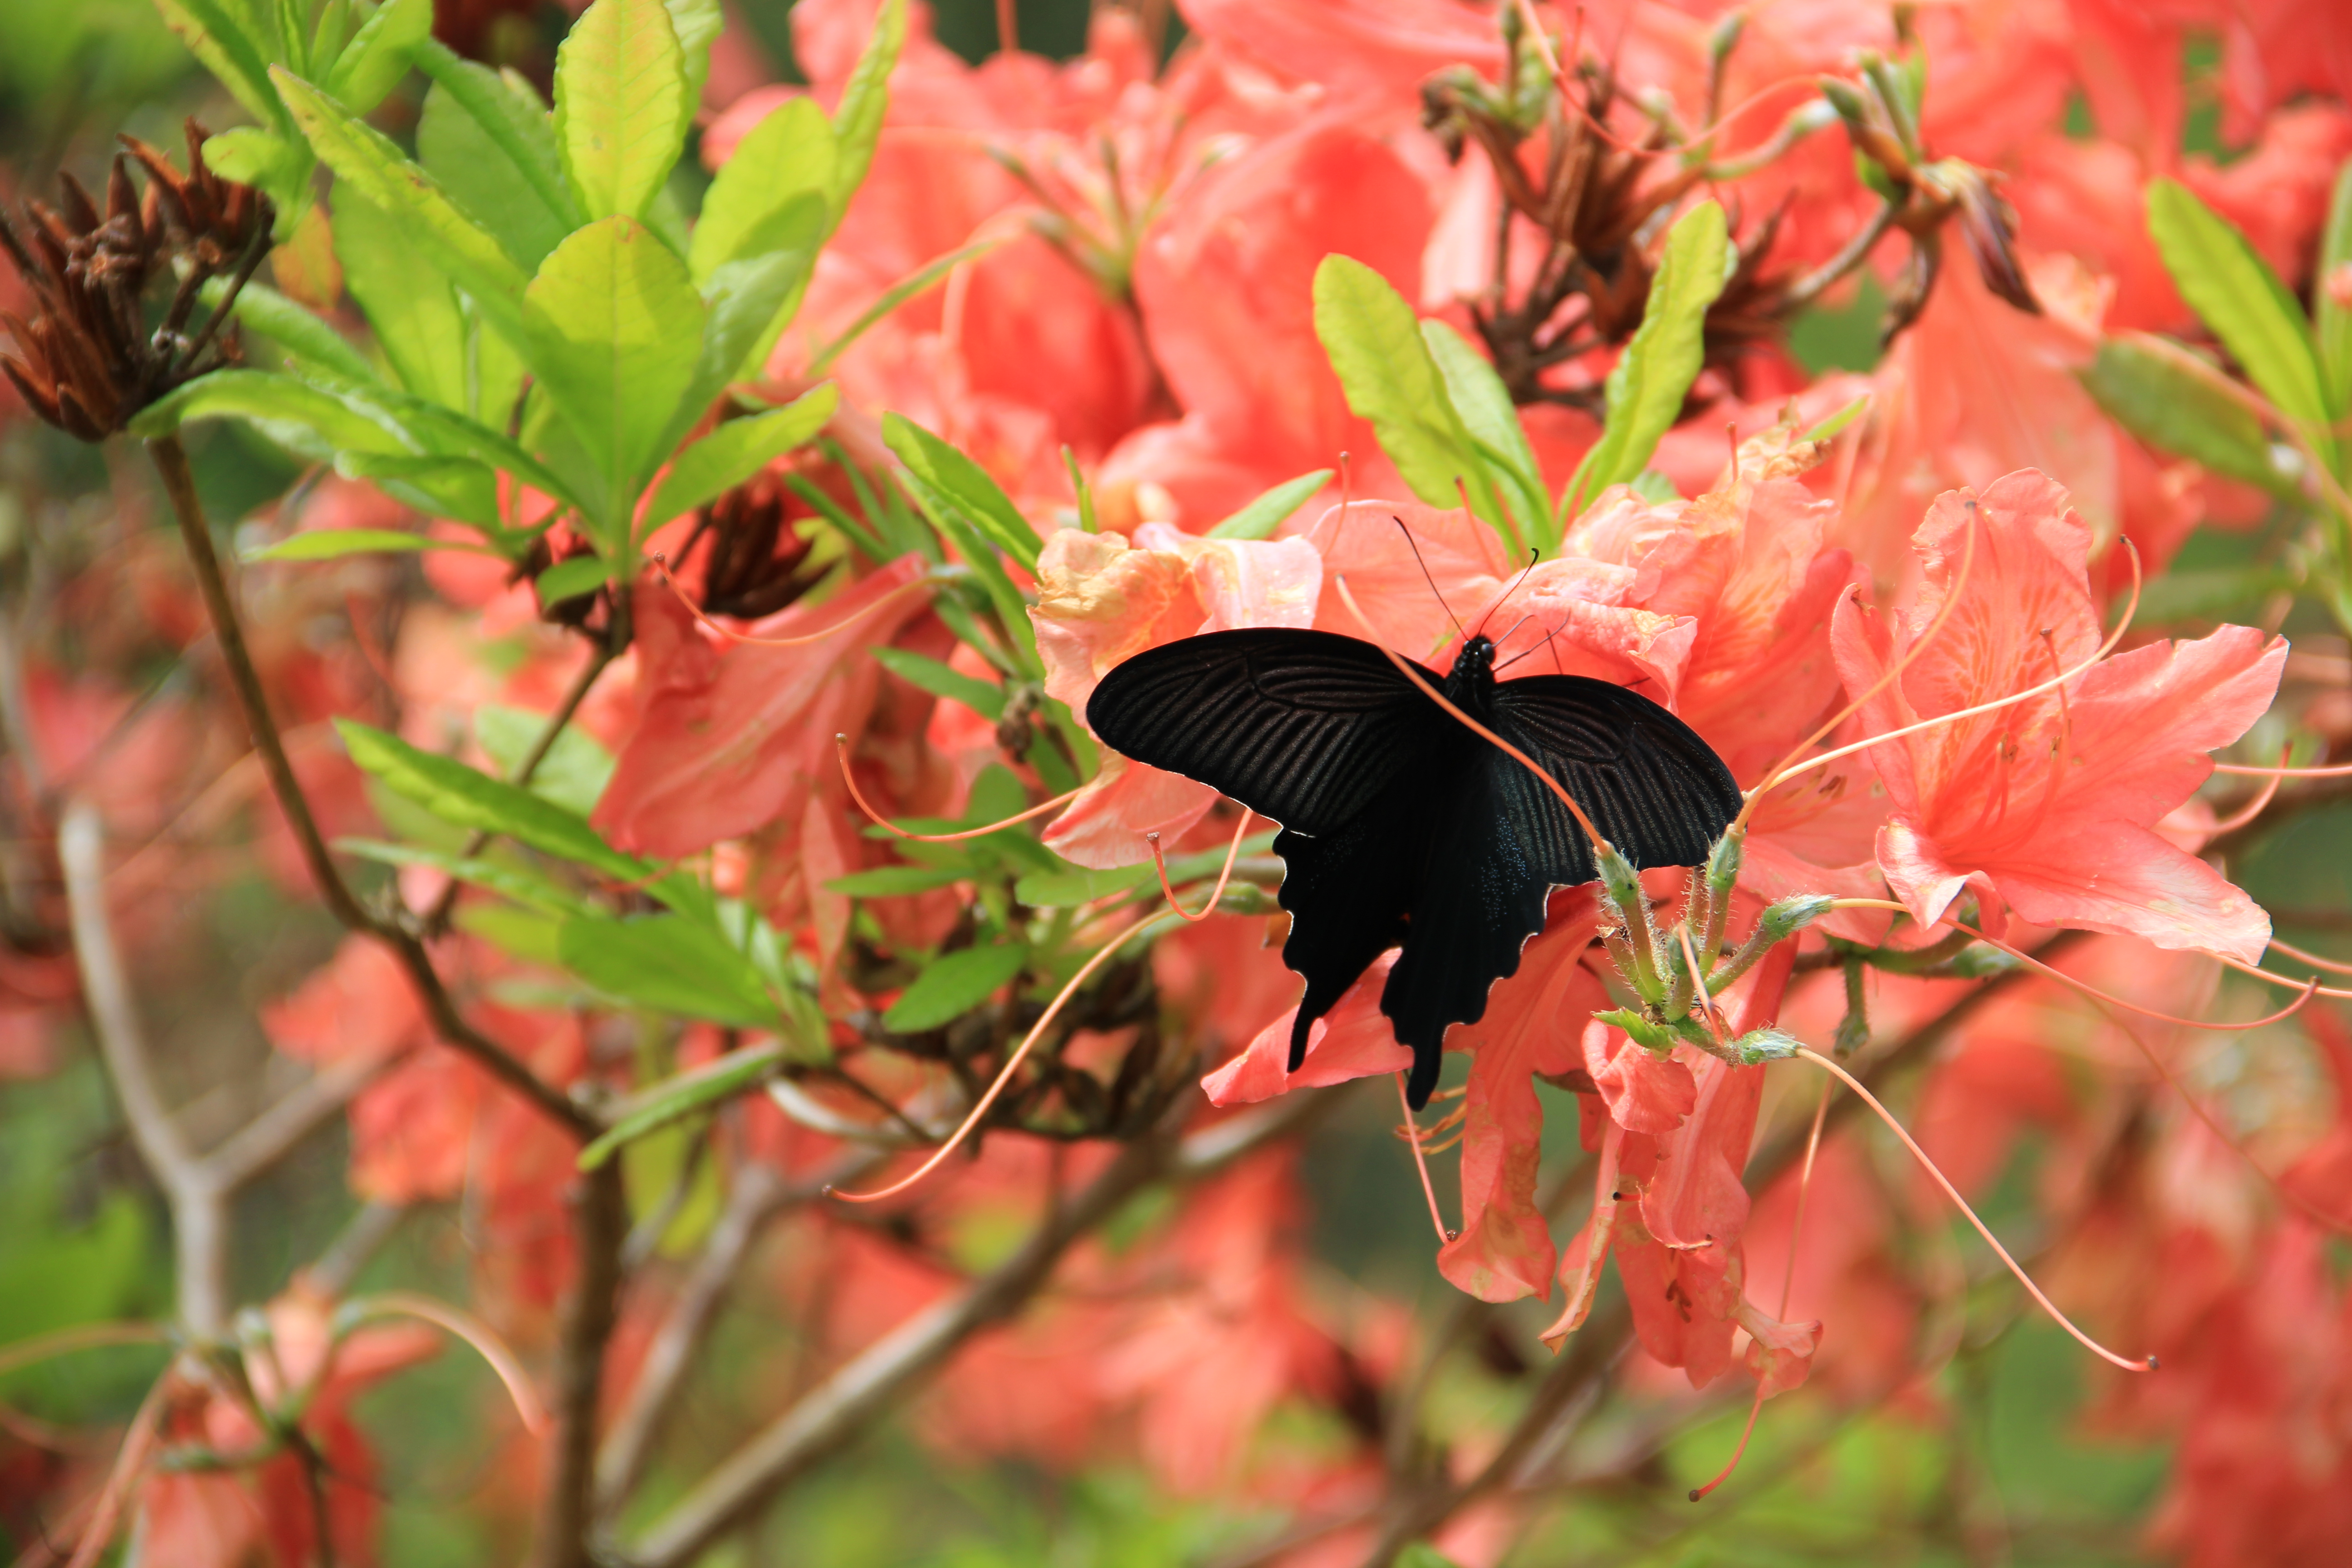
butterfly, flower, plant, pollinator, arthropod, insect, petal, leaf, organism, moths and butterflies, flowering plant, magenta, wing, annual plant, wildlife, tree, macro photography, carmine, shrub, invertebrate, pest, moth, plant stem, coquelicot, swallowtail butterfly, landscape, twig, brush footed butterfly, lycaenid